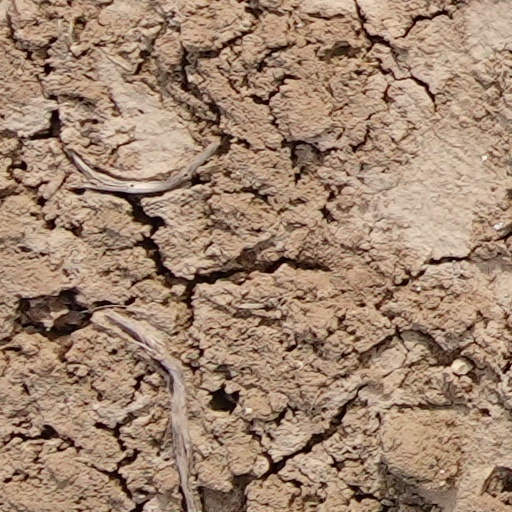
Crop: wheat